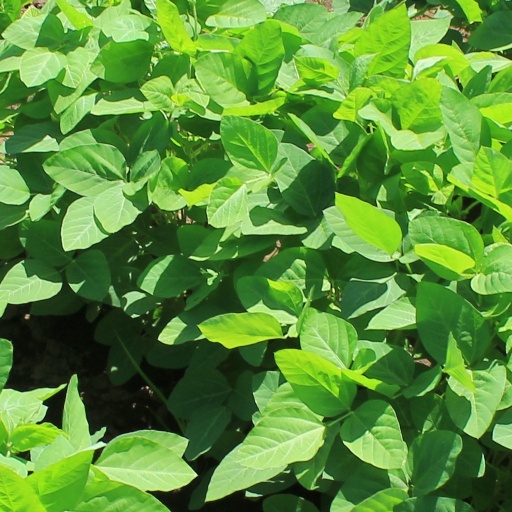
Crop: soybean